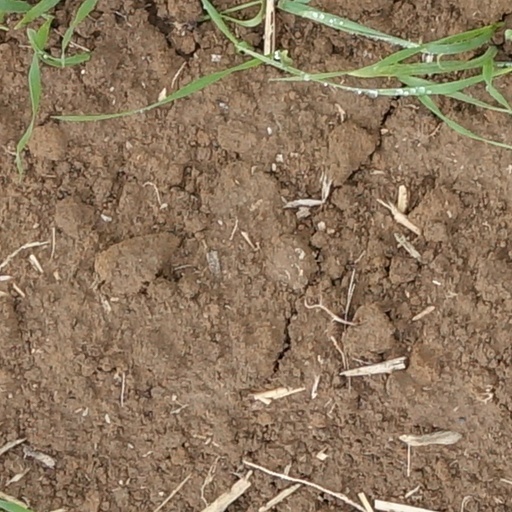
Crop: wheat